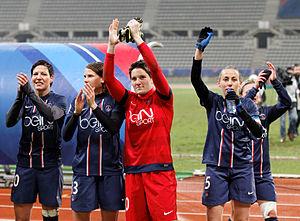
Linda Bresonik, née le 7 décembre 1983 à Essen, est une footballeuse allemande évoluant au poste de milieu de terrain. Internationale allemande de 2001 à 2014, elle évolue au Paris Saint-Germain.